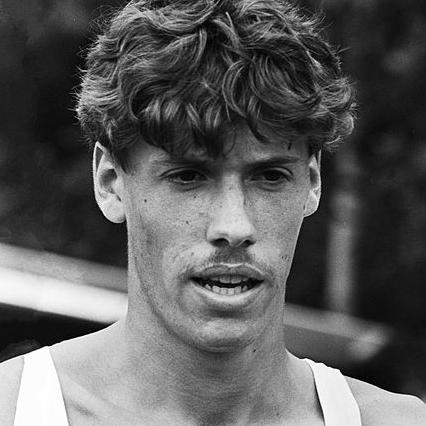
Age: 20